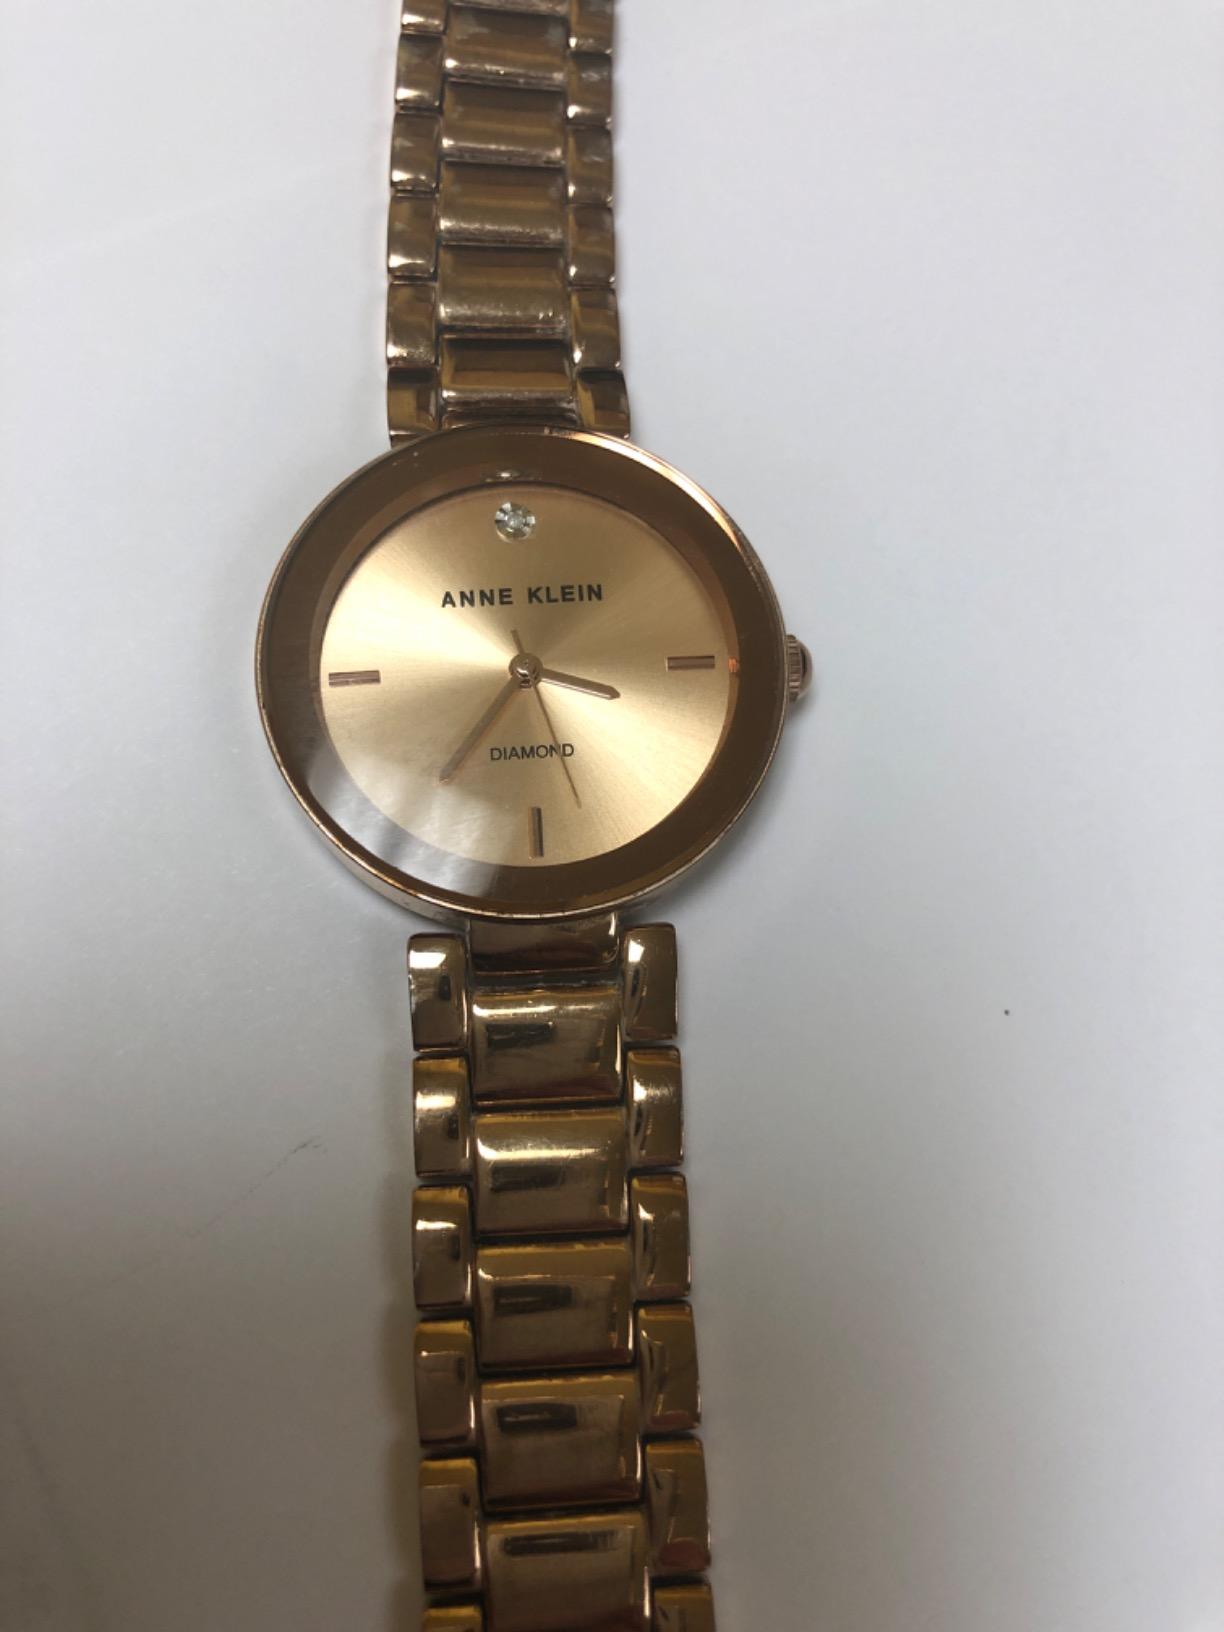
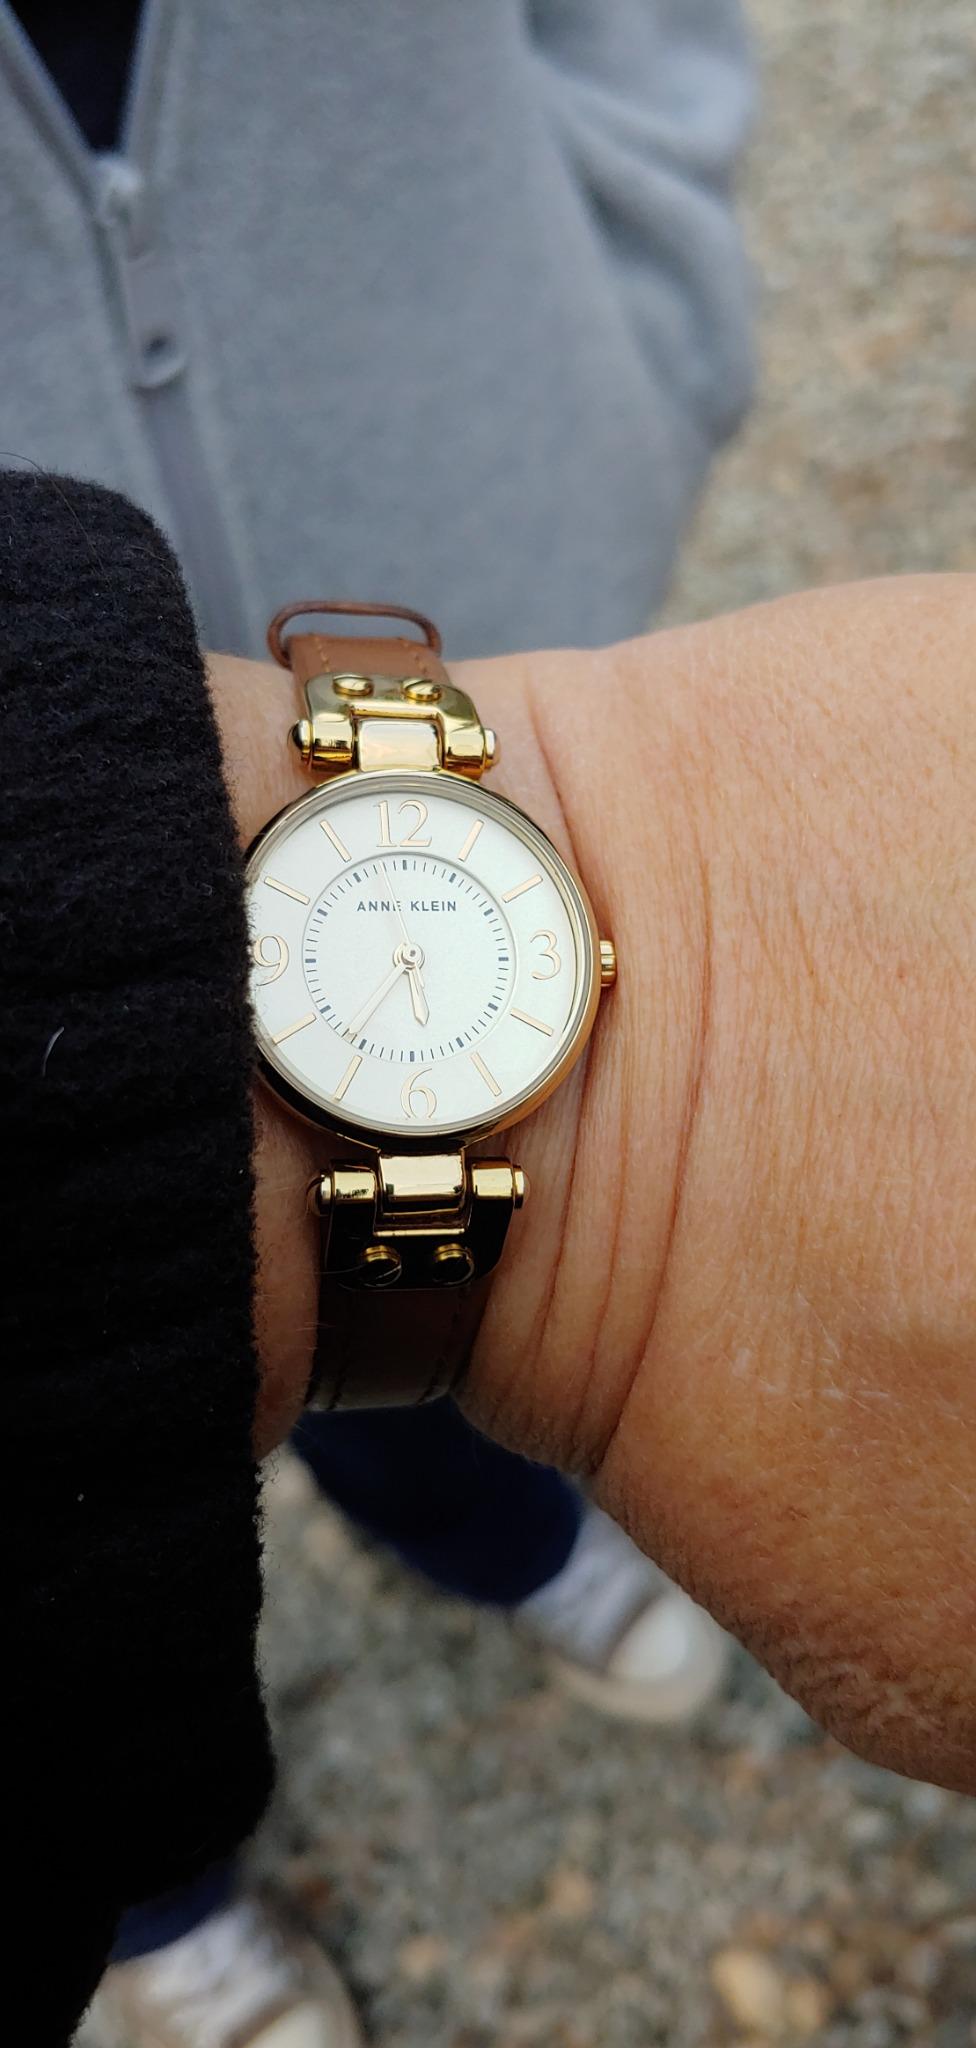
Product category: accessories_watch
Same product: no